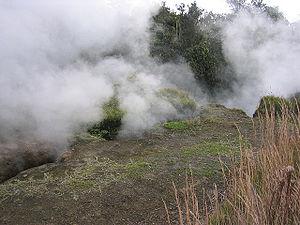
Fissure du Steaming Bluff, Kilauea, Hawaï, États-Unis
Le Steaming Bluff, toponyme anglais signifiant littéralement en français « promontoire fumant », en hawaïen Wahinekapu, est un rempart montagneux des États-Unis situé à Hawaï, au sommet du Kīlauea. Il présente à son sommet plat et sur un kilomètre de longueur des fumerolles dont certaines sortent de profondes fissures. Accessible par le Crater Rim Trail, le sentier de randonnée faisant le tour de la caldeira, il constitue une attraction populaire du parc national des volcans d'Hawaï.